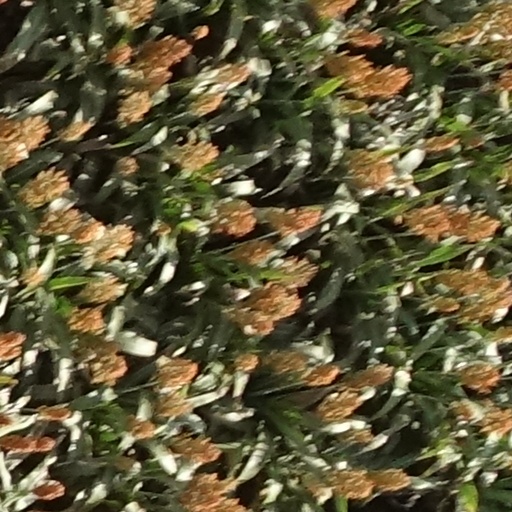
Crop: sorghum